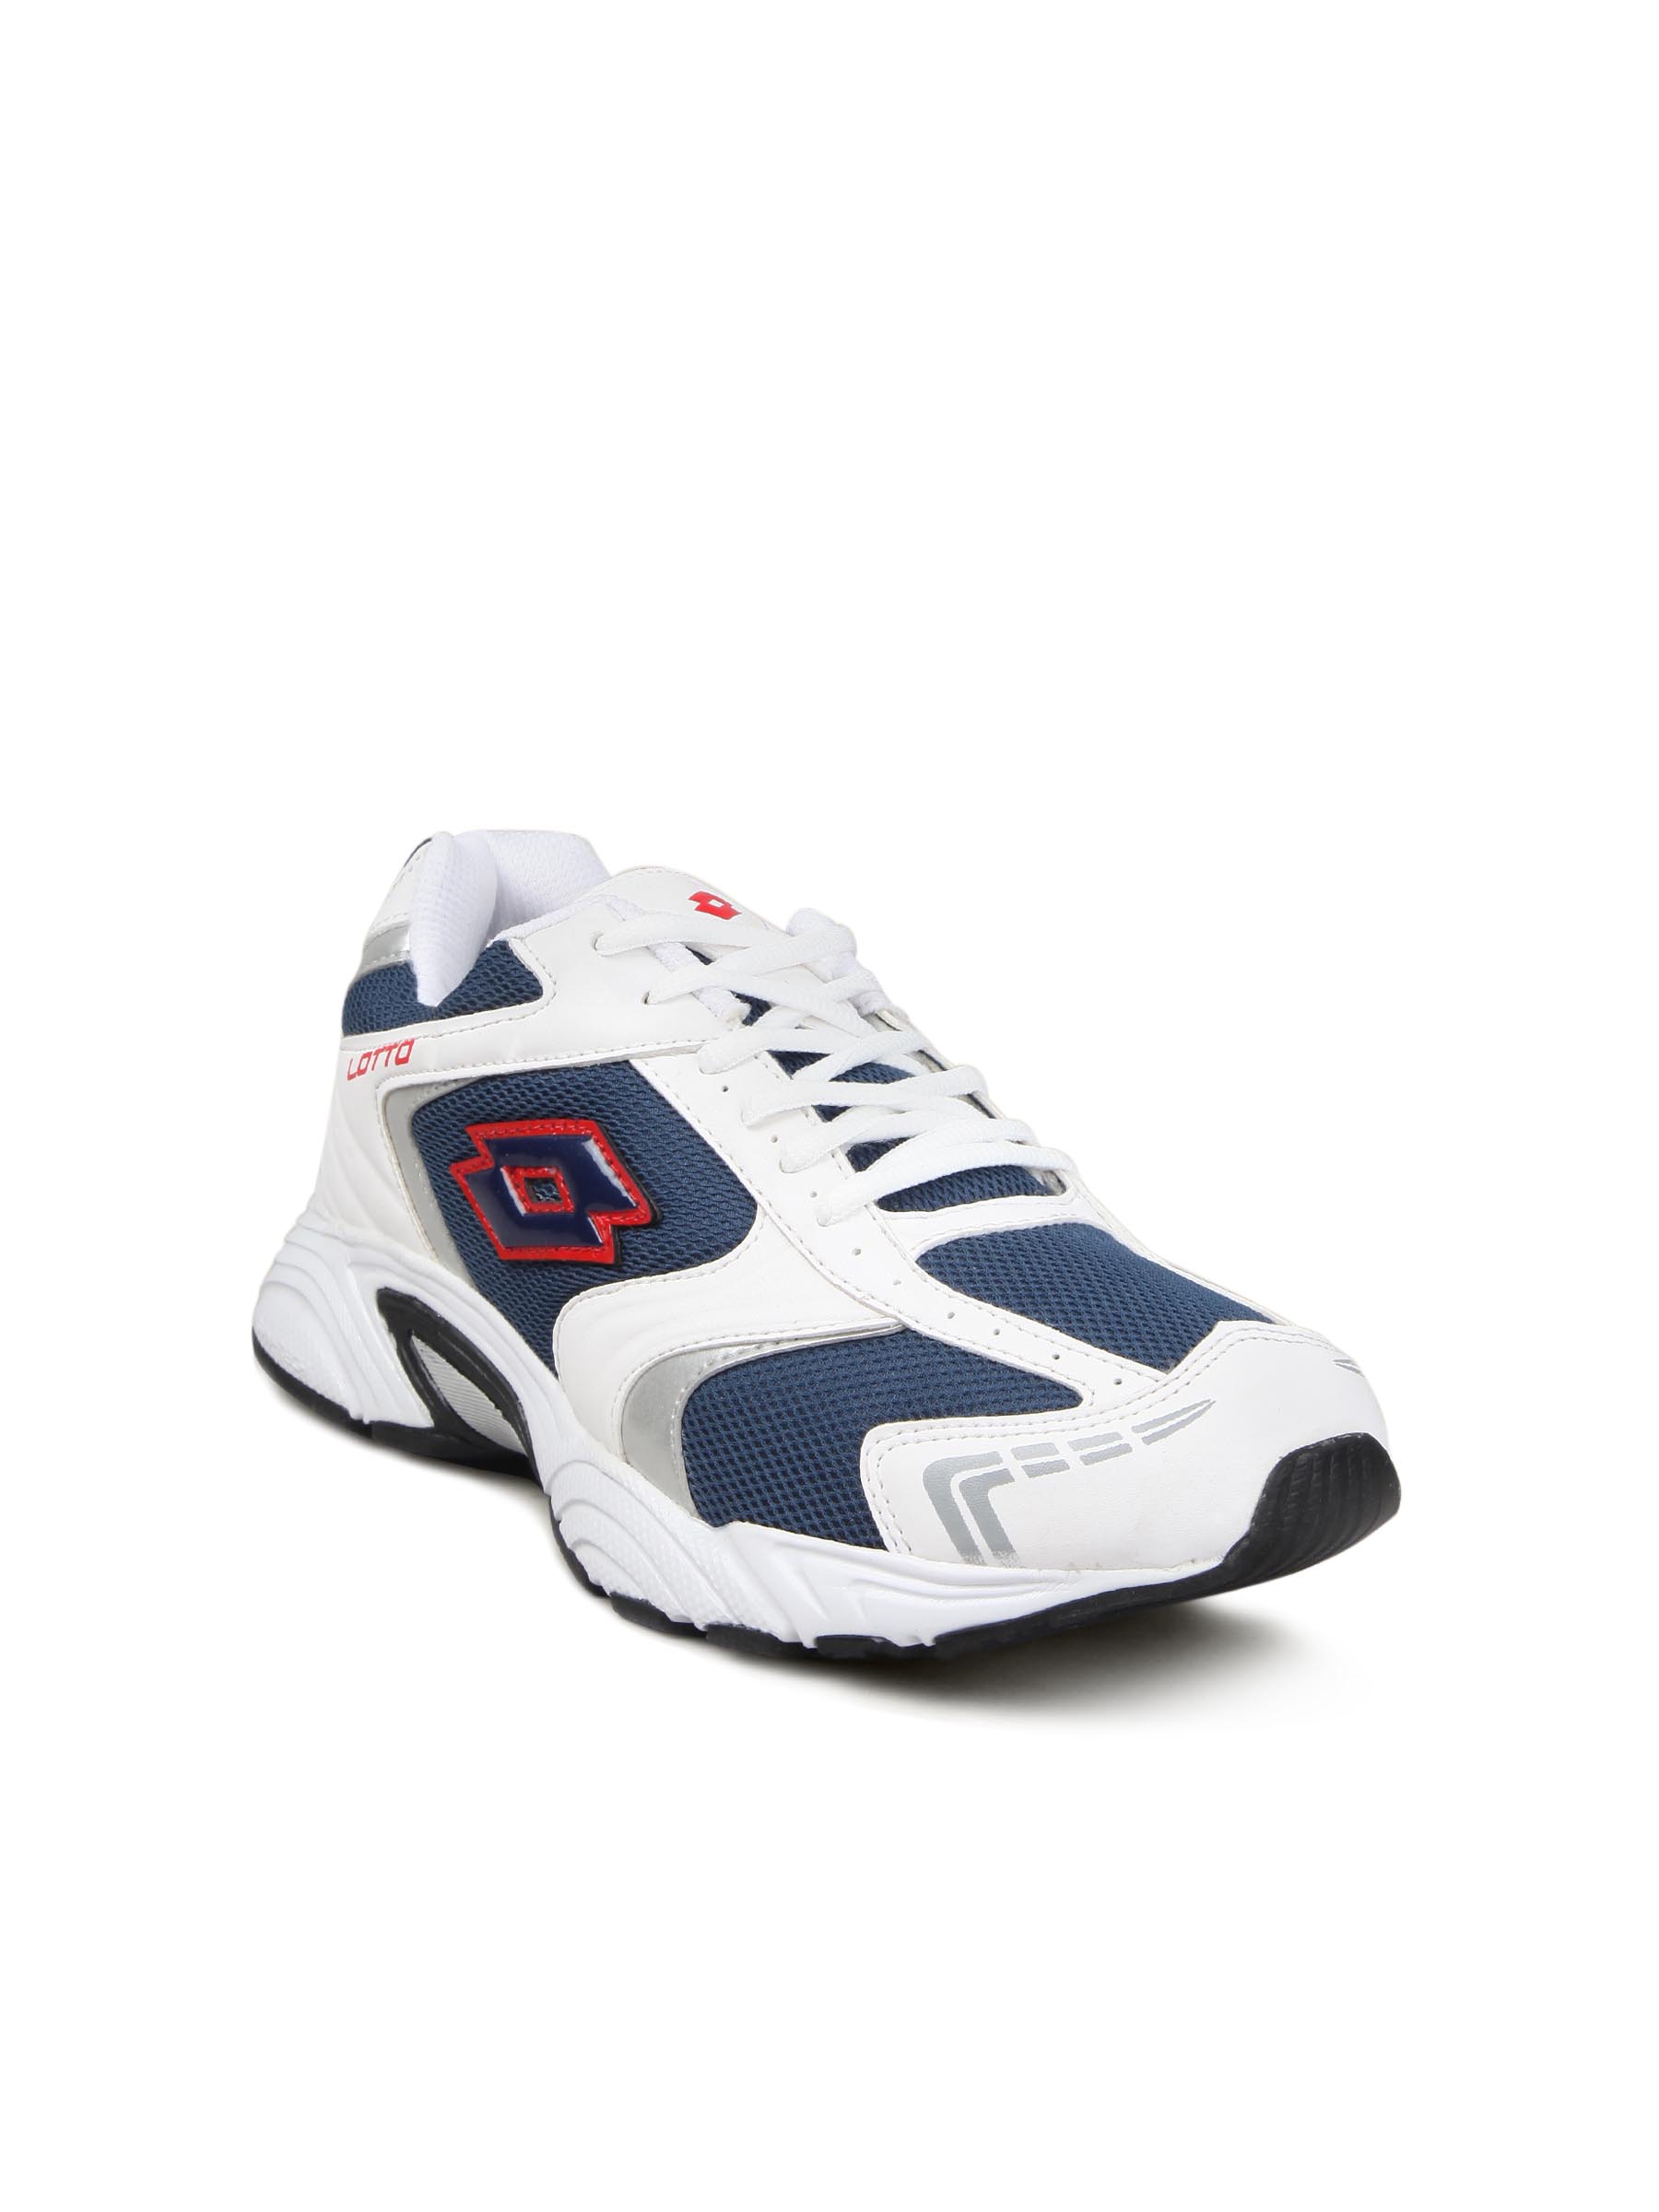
Lotto Men's Zurigo White Blue Red Shoe
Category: Footwear / Shoes / Sports Shoes
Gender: Men
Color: Blue
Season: Summer 2011
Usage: Sports